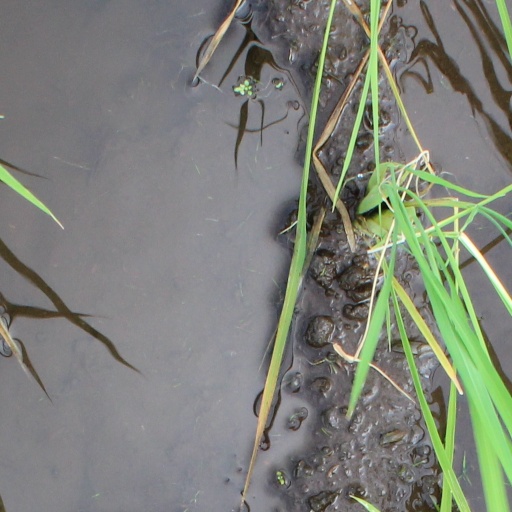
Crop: rice